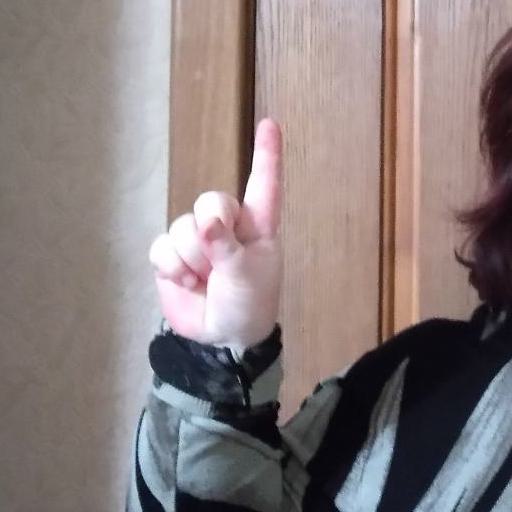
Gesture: one